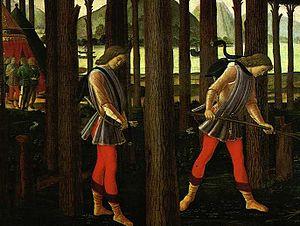
Le premier épisode de L'Histoire de Nastagio degli Onesti est une peinture à tempera sur bois de Sandro Botticelli, datée de 1483 et conservée au Musée du Prado à Madrid.